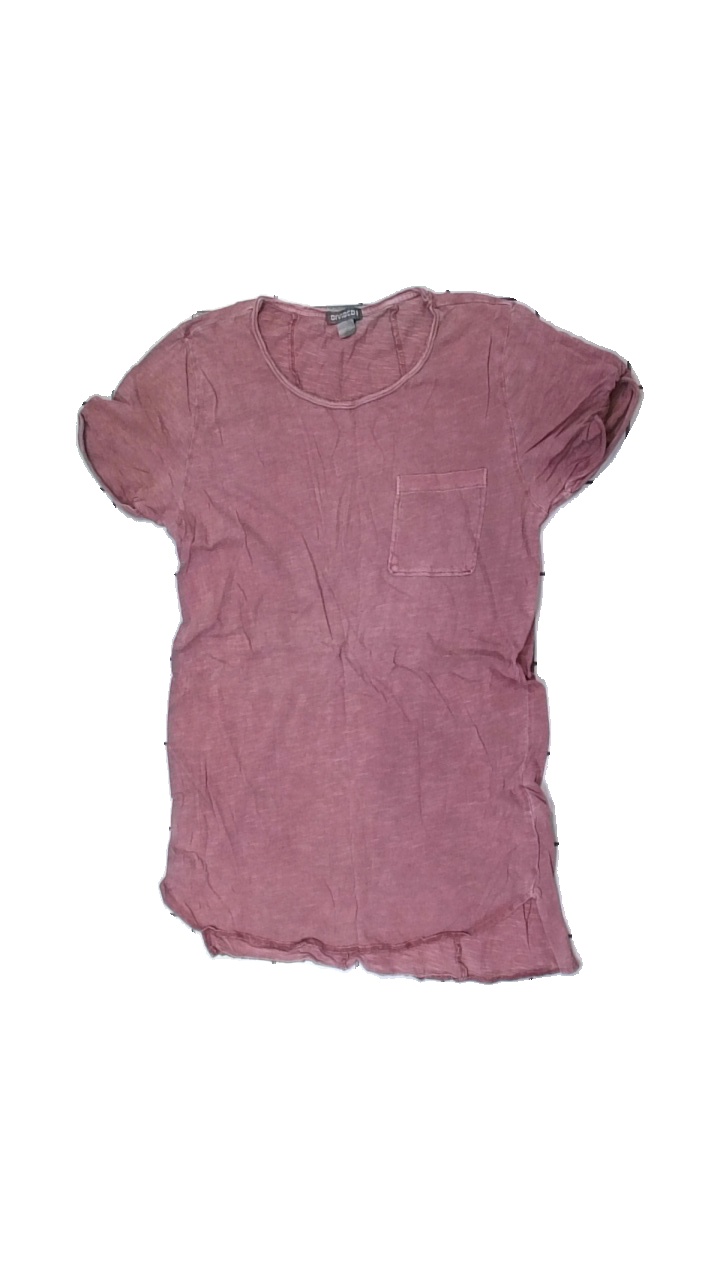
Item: T-shirt (Ladies)
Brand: H&m
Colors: Pink
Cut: Regular, C-collar
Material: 100% cotton
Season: All
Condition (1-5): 3
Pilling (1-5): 3
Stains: Minor
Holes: Minor
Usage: Export
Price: <50